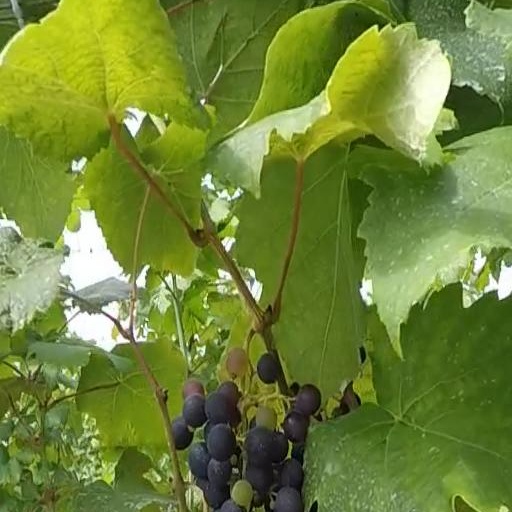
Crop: grape